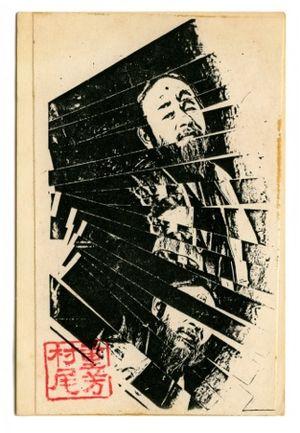
Shigeyoshi « Shig » Murao, né le 8 décembre 1926 à Seattle et mort le 19 octobre 1999 à Cupertino en Californie, est un libraire américain d'origine japonaise. Travaillant dans la librairie City Lights, il fut été arrêté le 3 juin 1957 pour vente à un policier en civil de San Francisco du recueil Howl d'Allen Ginsberg. À l'issue du procès concernant la publication et la vente du livre, Murao et Ferlinghetti ont été innocentés, Howl étant déclaré par le juge comme étant protégé par le premier amendement, cette décision a ouvert la voie à la publication d'autres auteurs tels que Henry Miller, D. H. Lawrence, William Burroughs, dont les écrits été jugés comme offensant par la société puritaine.